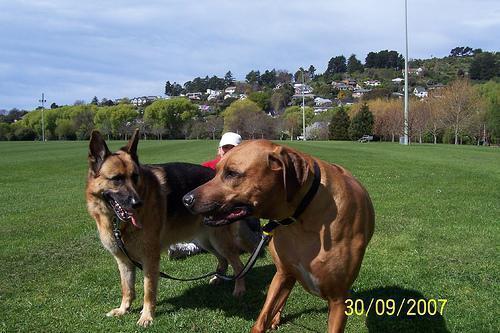
Rhodesian_ridgeback